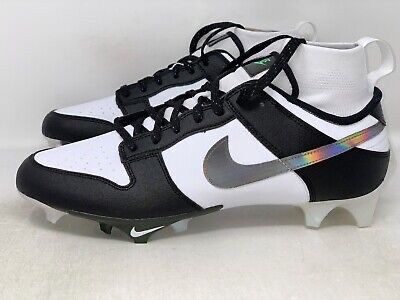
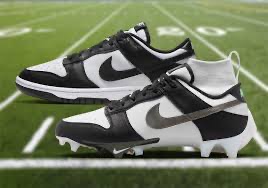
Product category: misc
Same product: yes